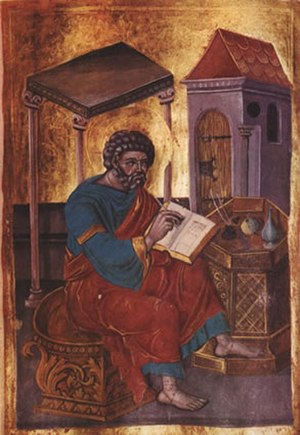
Markus
Markus fra en russisk bibel fra det 16. århundrede
"Markus levede i det 1. århundrede og er ifølge de kirkelige overleveringer den Johannes Markus, der bl.a. omtales i Apostlenes Gerninger og af Papias, der var biskop i Hierapolis i Lilleasien i det 2. århundrede. Han tillægger ham forfatterskabet til Markusevangeliet med ordene ""Markus, der var Peters tolk, nedskrev omhyggeligt alt, hvad han huskede, imidlertid ikke i den orden, hvori det var sagt eller gjort af Herren""